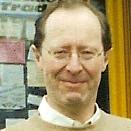
Age: 56